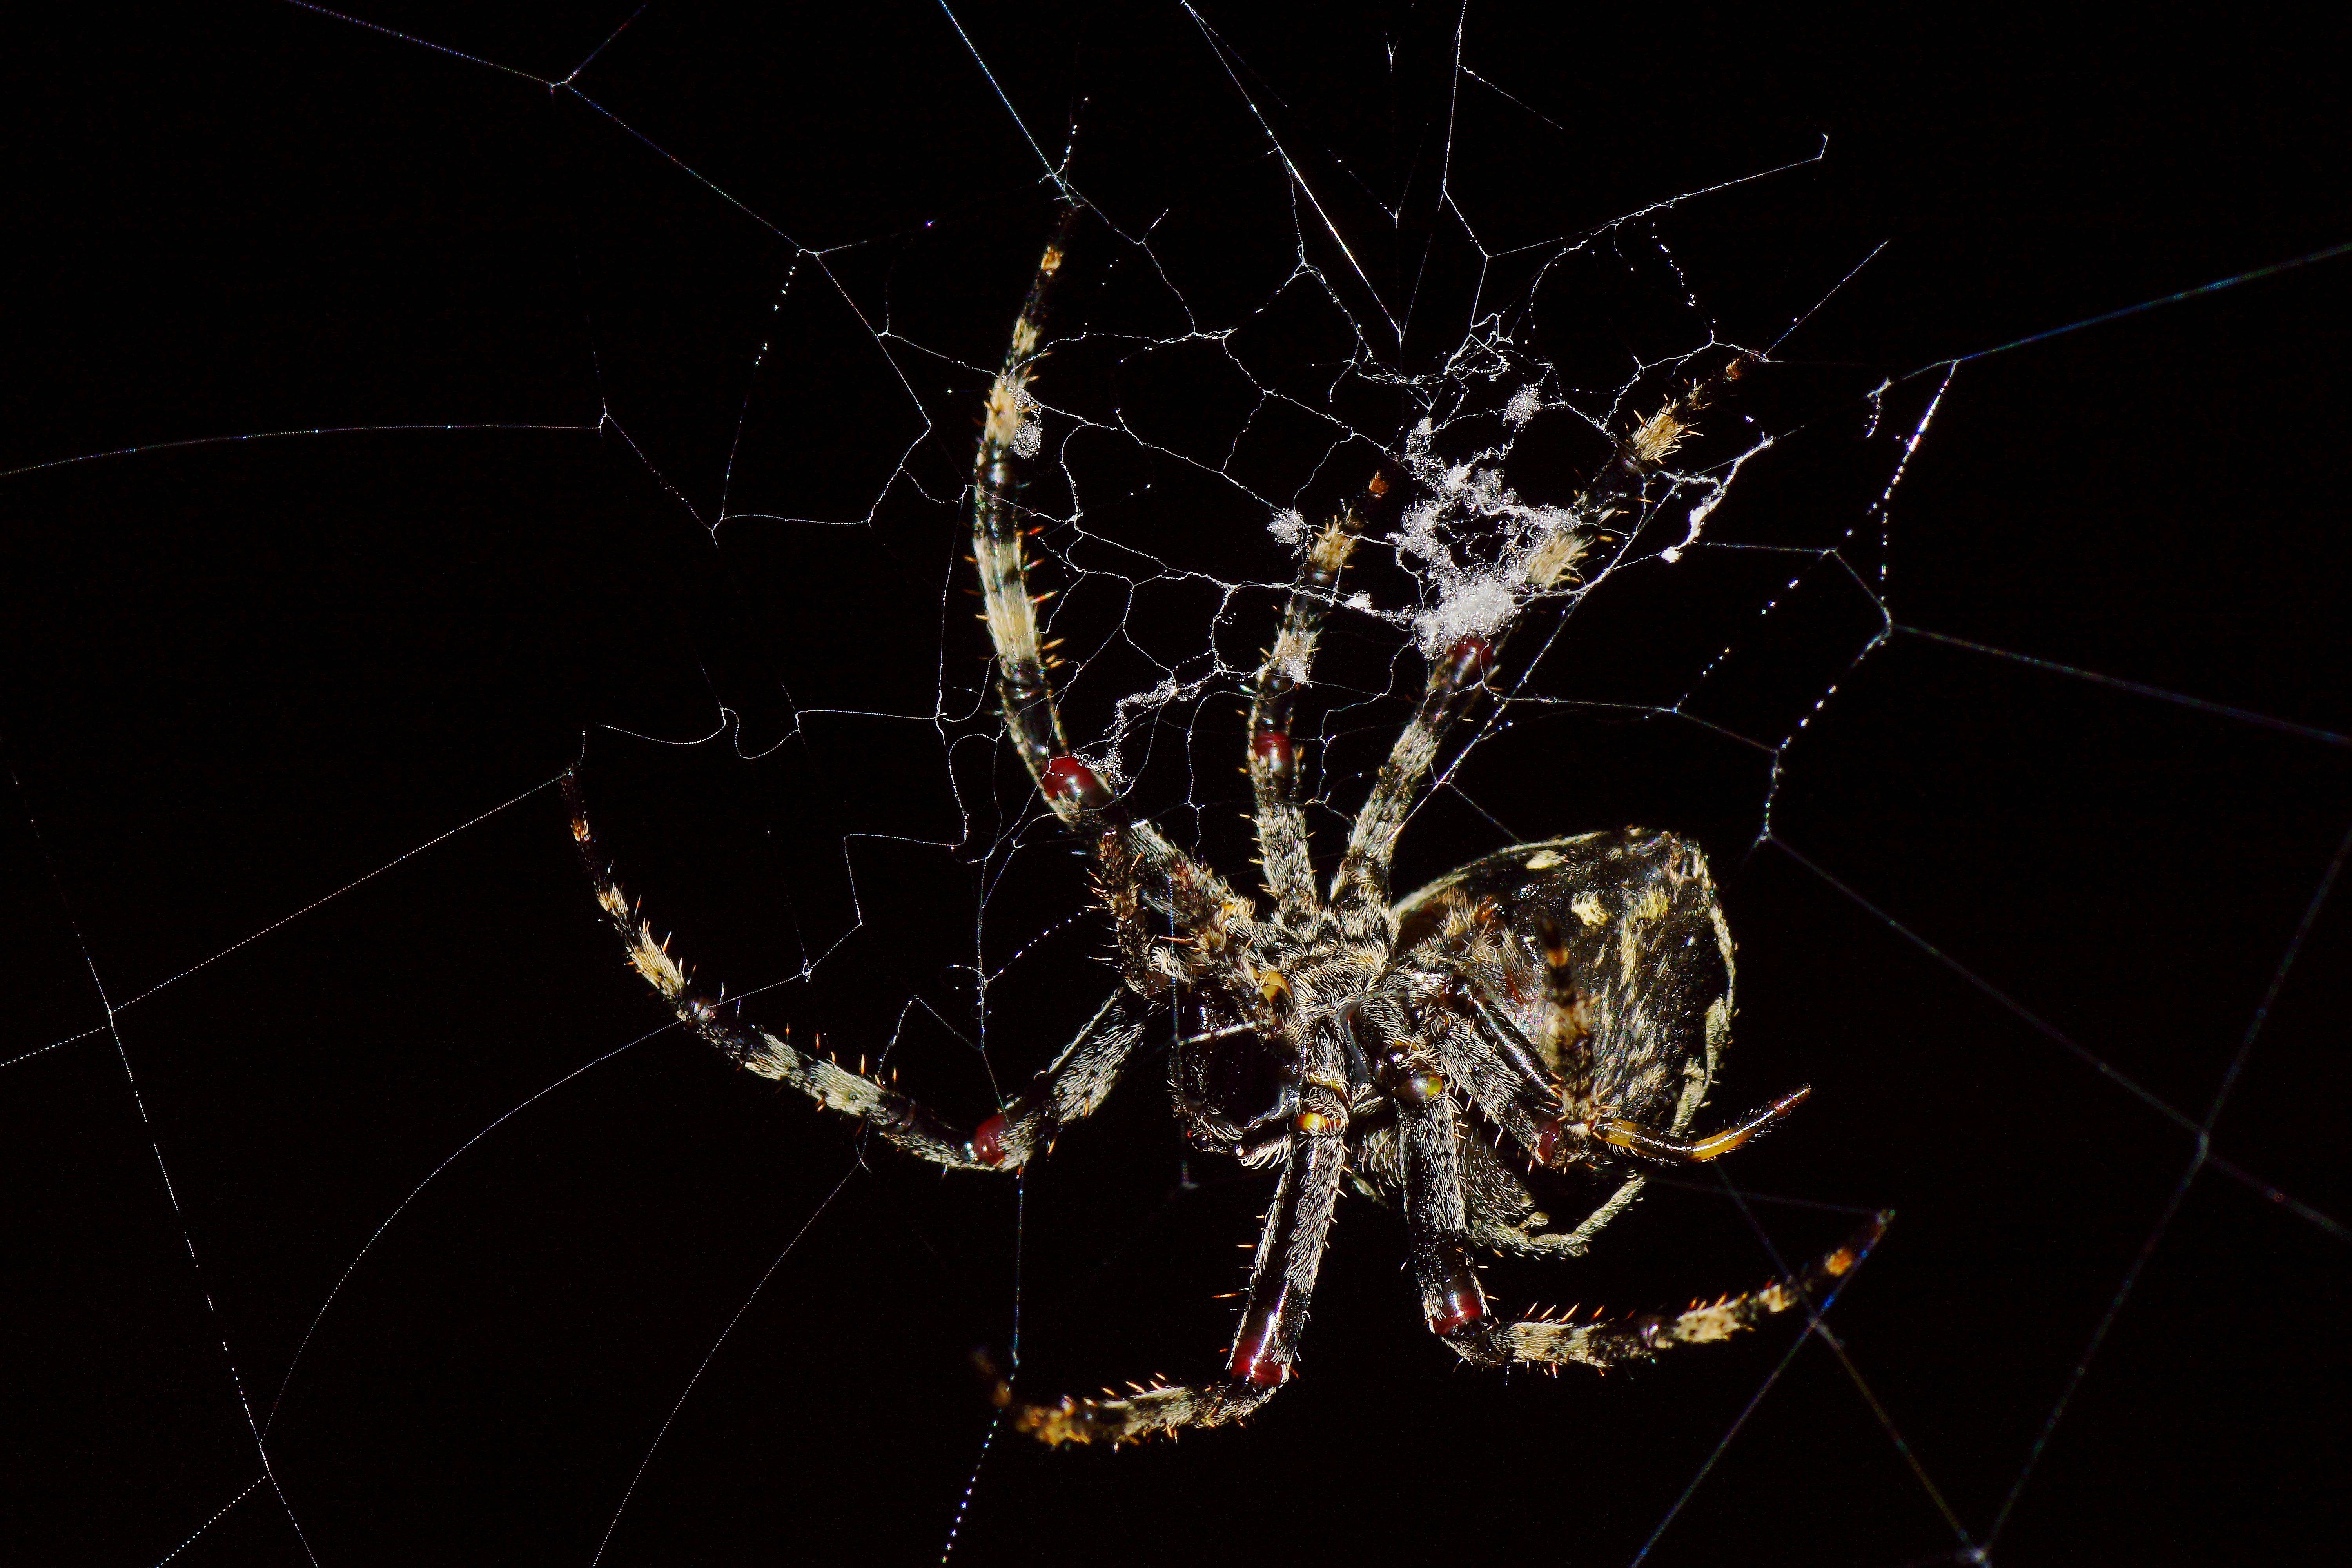
nature, photo, macro, fauna, material, invertebrate, spider web, spider, cats, animals, symmetry, arachnid, naturaleza, arana, gatos, tamron90mmmacro, a77, g, ggl1, gaby1, xovesphoto, animales, gphoto, xelodegalicia, sonya77v, sonyslta77v, macro photography, arthropod, gabrielcoru a, european garden spider, araneus, orb weaver spider